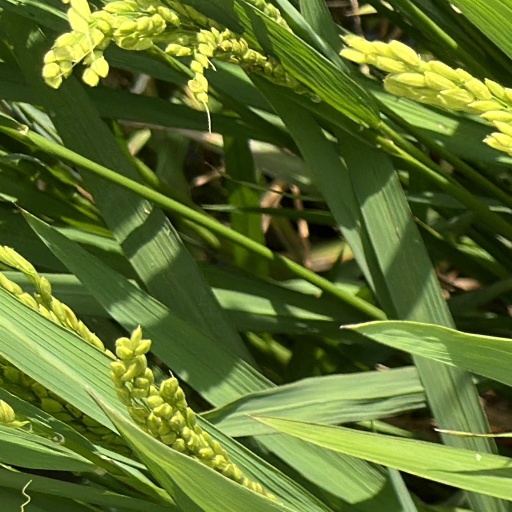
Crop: rice